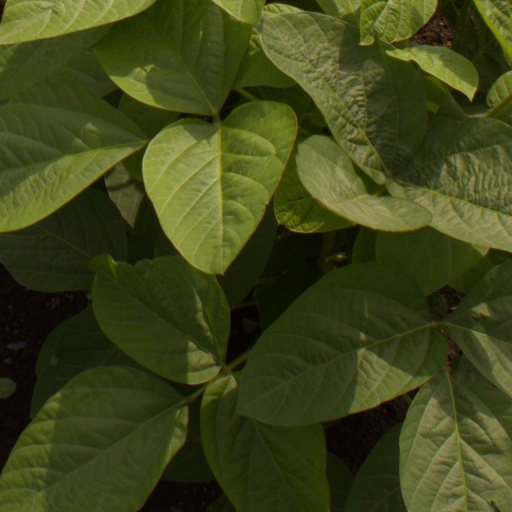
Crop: soybean